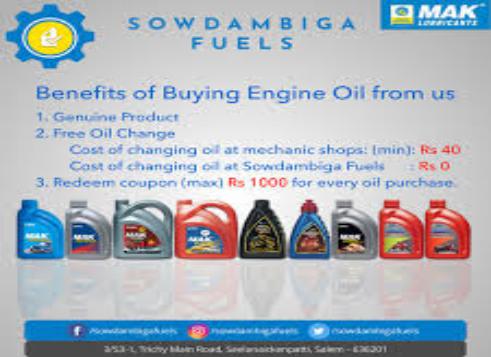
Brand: mak lubricants
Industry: Necessities